Dedham, Massachusetts

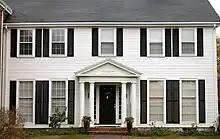
Nathaniel Ames House

There are over 550 named streets in Dedham, and it continues to grow. Street names are assigned by the Select Board. There are 16 different street suffixes in use. The longest street is High Street, with 3.5 miles in Dedham, and the shortest is a tie between Kings Court and Redwood Court, both about 60 feet long.